Orogrande Basin

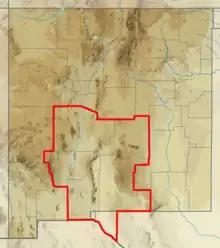
Map of the Orogrande Basin geologic province, New Mexico, US

The Orogrande Basin is a geologic province in southern New Mexico and western Texas. It includes Doña Ana, Sierra, Socorro, Lincoln, and Otero Counties in New Mexico and El Paso County, Texas. The province takes its name from the community of Orogrande, New Mexico.